Municipality of Tomislavgrad

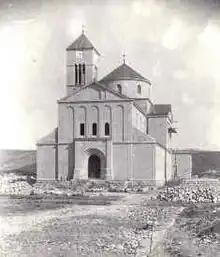
Nikola Tavelić basilica in the 1920s, when it was called Saint Cyril and Saint Methodius basilica

On 5 October 1918, representatives of Croats, Slovenes, and Serbs in Austria-Hungary established the National Council of the State of Slovenes, Croats, and Serbs. This state merged with the Kingdom of Serbia and the Kingdom of Montenegro on 1 December 1918, forming the new entity, the Kingdom of Serbs, Croats, and Slovenes.